Fort Caspar

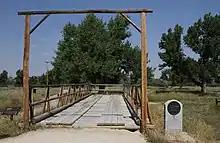
Reconstructed Platte Bridge

In July 1865, accompanied by survivors of the Sand Creek Massacre which occurred the previous November as part of the Colorado War, a party of several thousand Cheyenne and Sioux approached Platte Bridge Station from the north intending to attack the soldiers camped there and destroy the bridge. They had previously scouted the area and selected it because the soldiers there were not in the small trading post stockade of 14-foot pine logs but camped in tents. Initially only a small party of Indians showed themselves to the troops, the remainder of the Indians remaining concealed. By the afternoon of July 25, however, when a large raiding party had driven off a number of horses and forced the pursuing cavalry troopers to expend much ammunition, the station had permanent structures and a mountain howitzer of the 11th Ohio Cavalry covered the approaches to the bridge.